Waco, Texas

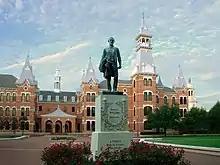
Rufus Columbus Burleson statue in front of Burleson Quadrangle at Baylor University

Notable attractions in Waco include the Hawaiian Falls water park and the Grand Lodge of Texas, one of the largest Grand Lodges in the world. The Waco Suspension Bridge is a single-span suspension bridge built in 1870, crossing the Brazos River. Indian Spring Park marks the location of the origin of the town of Waco, where the Huaco Indians had settled on the bank of the river, at the location of an icy cold spring. The Doris Miller Memorial is a public art installation along the banks of the Brazos River. A nine-foot bronze statue of Miller was unveiled on December 7, 2017, temporarily located at nearby Bledsoe-Miller Park.